History of Tyre, Lebanon

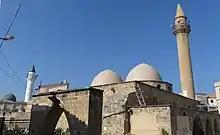
The Old Mosque (Sunna), with the minaret and one green dome of the Abdul Hussein Mosque (Shia), built in 1928, in the back left

Around 1750, Jabal Amel's ruler from the Shiite dynasty of Ali al-Saghir (see above), Sheikh Nasif al-Nassar, initiated a number of construction projects to attract new inhabitants to the almost deserted town. His representative in Tyre was the "tax-farmer and effective governor" Sheikh Kaplan Hasan. The main trade partners became French merchants, though both Hasan and Al-Nassar at times clashed with French authorities about the conditions of the commerce.